Jean-Paul Béraudo

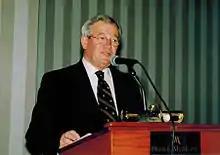
Jean-Paul Beraudo

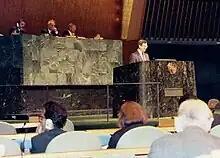
Jean-Paul BeraudoSpeaker at the United Nations

Justice Jean-Paul Beraudo (born 1946) is a lawyer, academic and author of legal works. He was Justice at the French Supreme Court (Cour de Cassation) and vice-chairman of the International Court of Arbitration. He lectures on International Private Law and International Trade Law at Panthéon-Sorbonne University (Paris I University) and on Company law at Sciences-Po, Paris. The International Institute for the Unification of Private Law (UNIDROIT) appointed him correspondent for France and a member of the scientific committee.